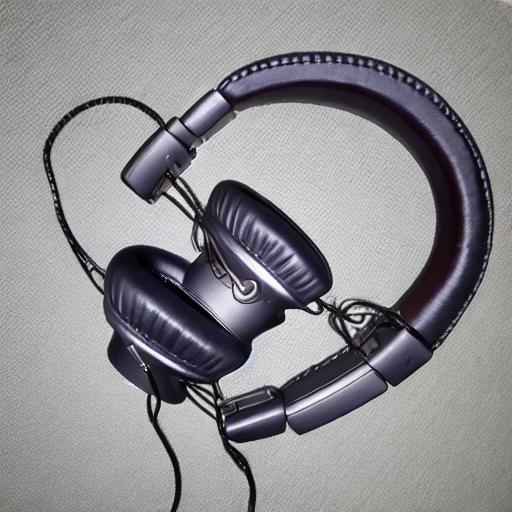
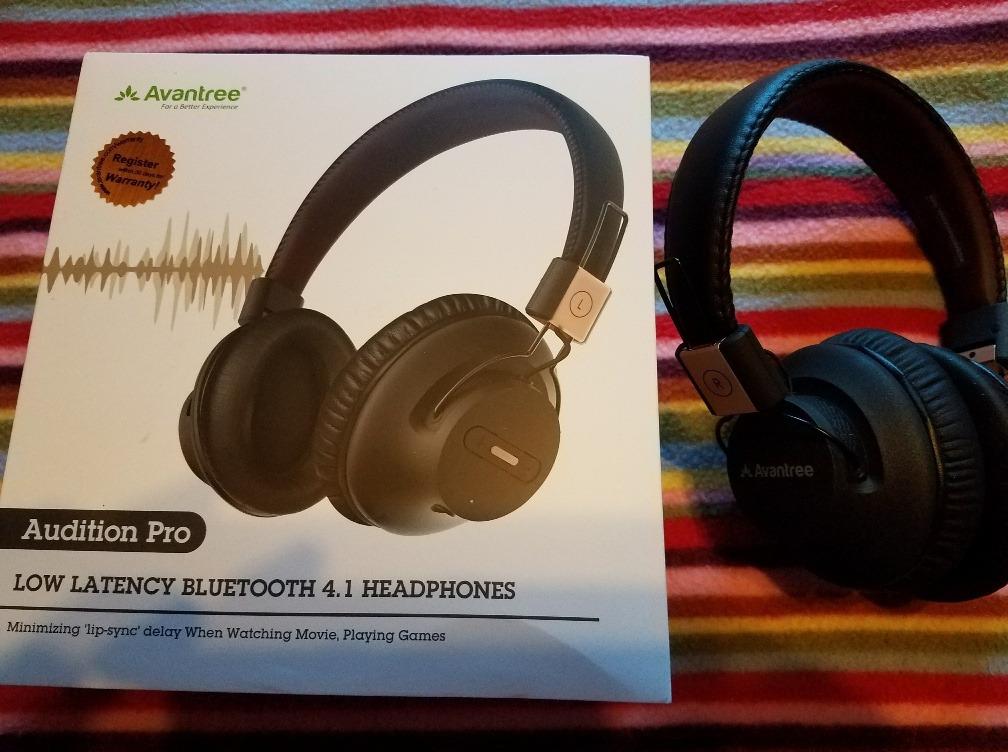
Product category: headphones
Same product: no